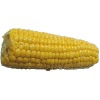
Label: corn